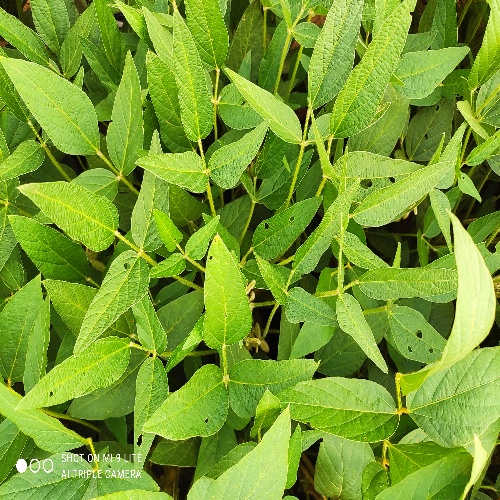
Label: Caterpillar